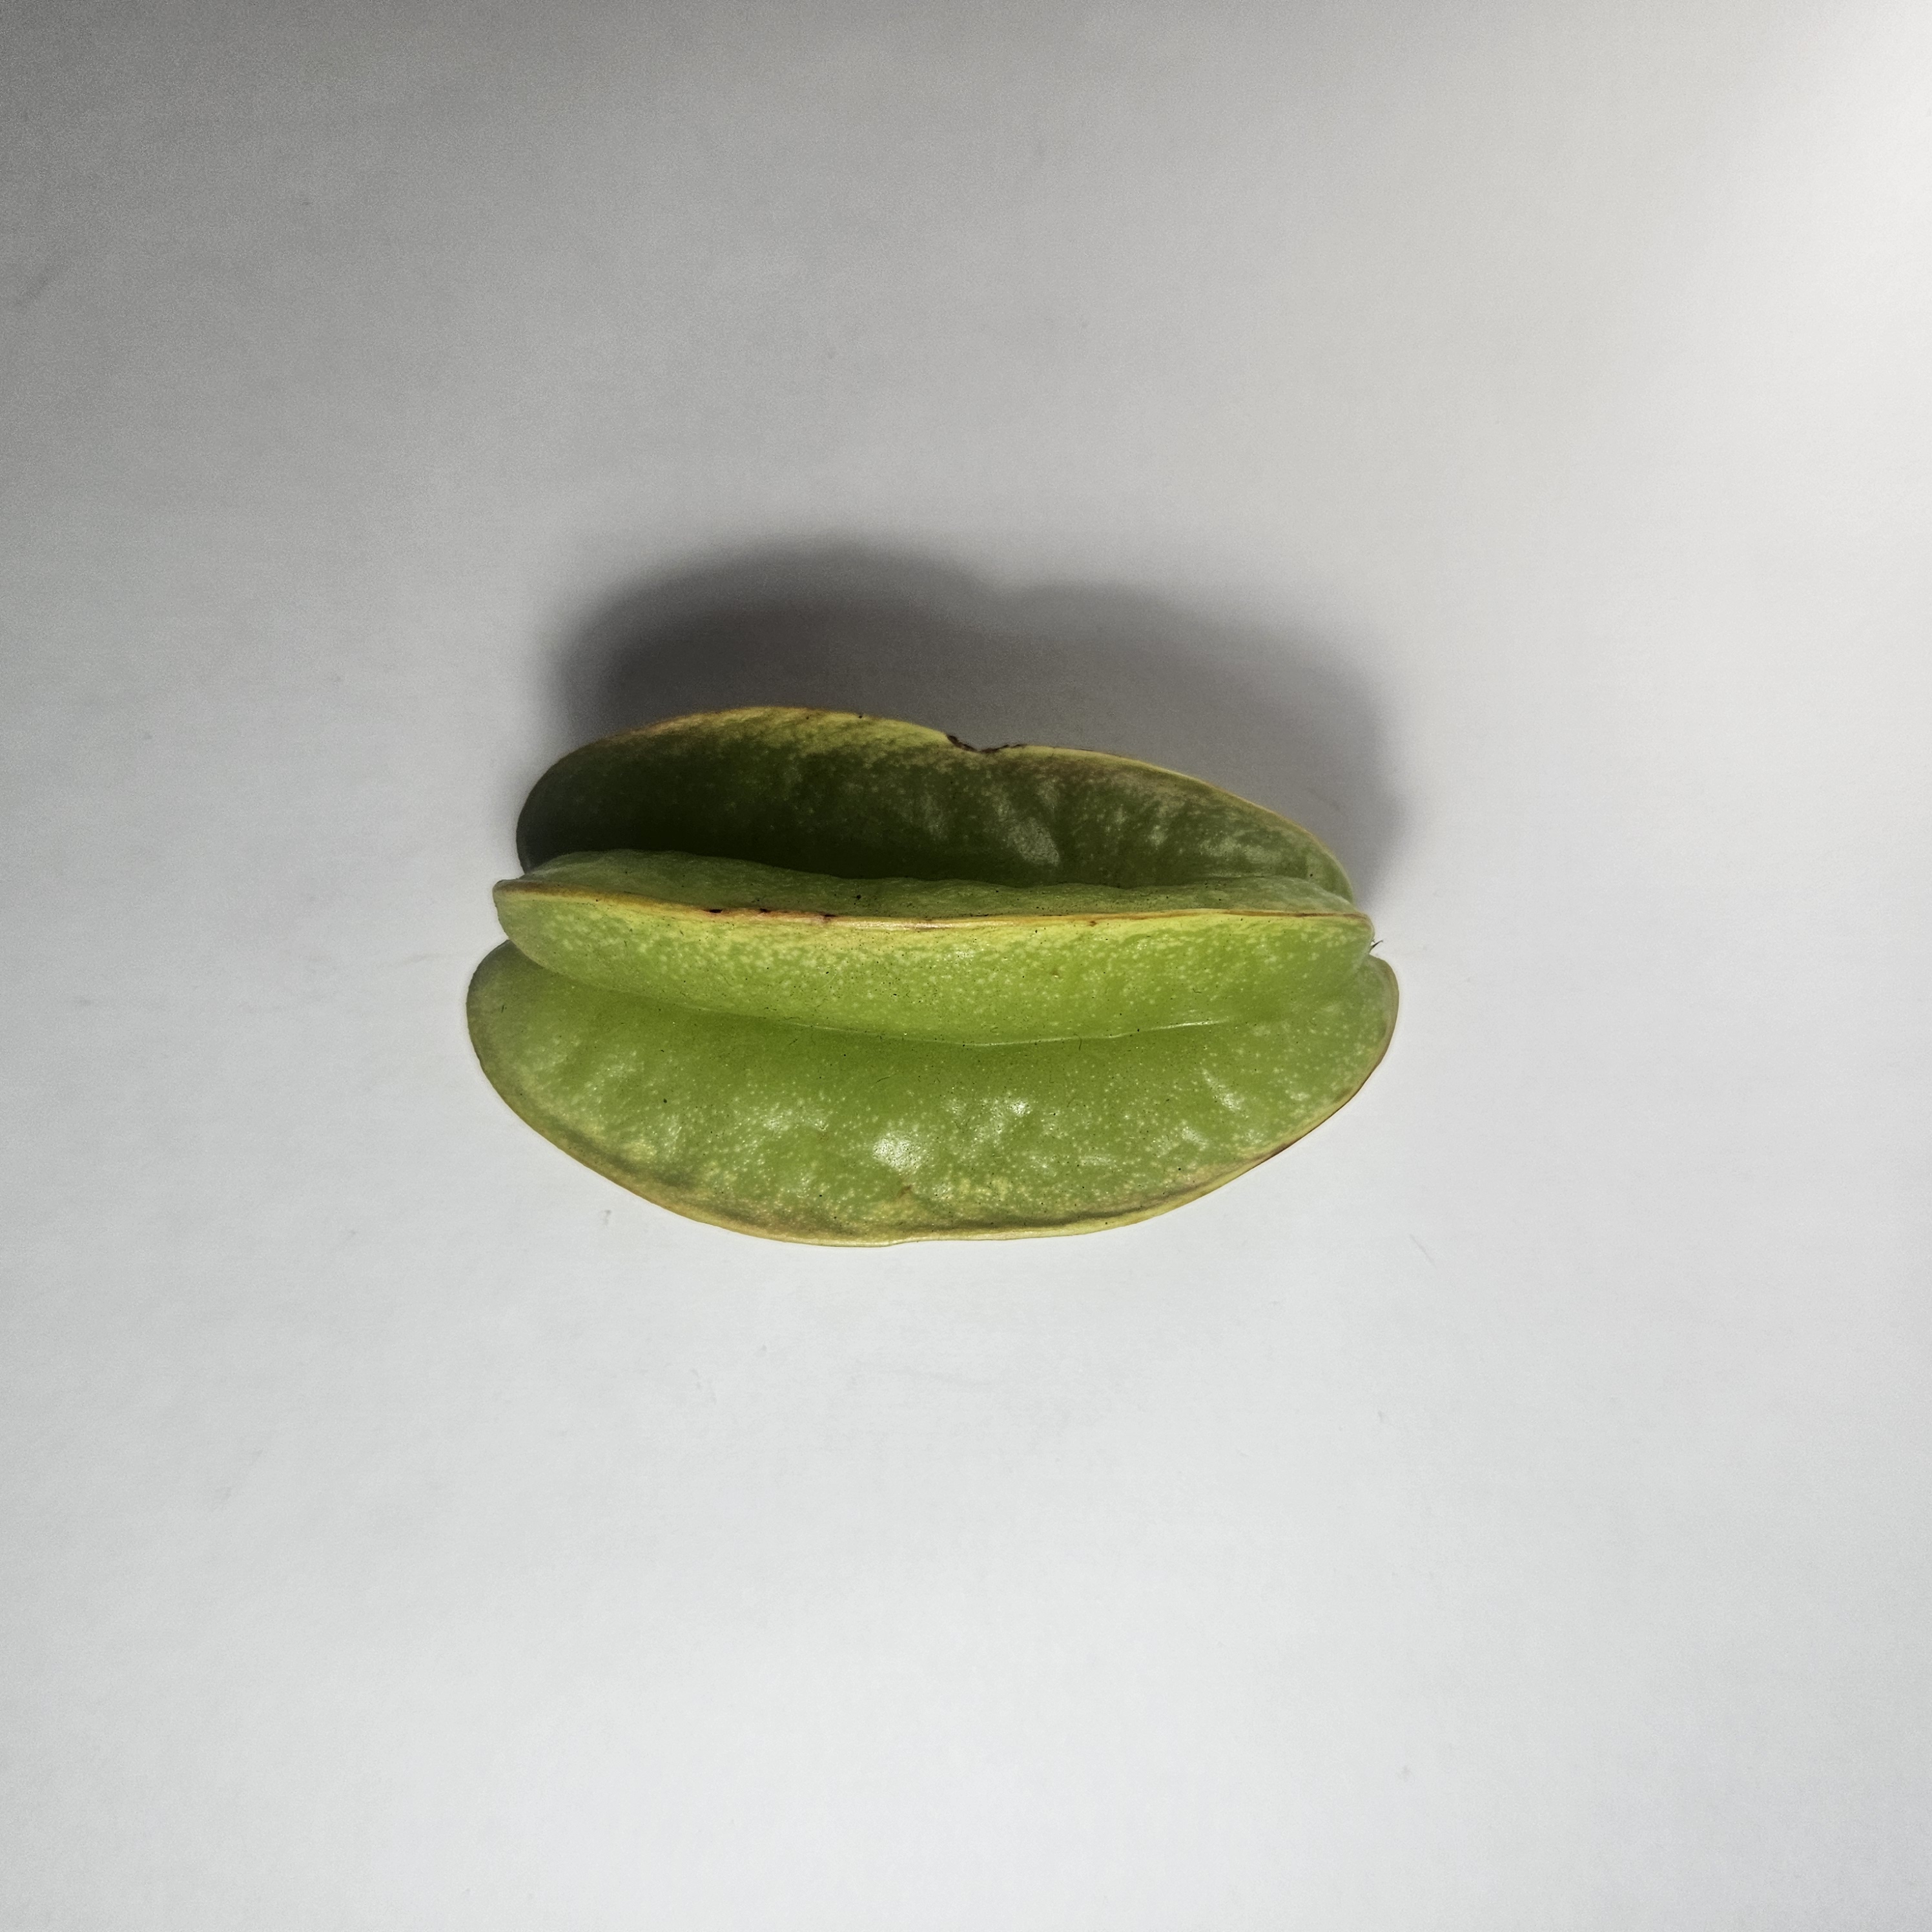
Label: Healthy Fruits